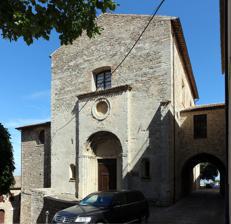
Building: San Filippo Neri, Cingoli
Country: Italy
Year built: 1671
Church in Cingoli San Filippo Neri (Cingoli) San Filippo is a Baroque -style, Roman Catholic church located on via San Filippo in the town of Cingoli , Macerata , Marche , Italy. History A parish church which was probably dedicated to the Virgin was present at the site before it was elevated to the status of a collegiate church in 1530. It was assigned to the Oratory of St Phillip in 1664. This medieval church was razed to allow the construction of this Baroque edifice in 1671 under the direction of Giovanni Battista Contini , who had trained in Rome. The façade dates to the earlier building. The interior has an elliptical layout, recalling some of Borromini's projects in Rome. The sacristy also has a centralized octagonal plan. Instead of chapels, there are two side altars. The ceiling is frescoed with two medallions depicting scenes from the life of the titular saint: a St Philip in Adoration of the Virgin and a Glory of St Philip . The nave also has allegorical depictions of the Theological Virtues, and depictions of the Doctors of the Church and Evangelists. Paolo Marini painted Old Testament Stories, and the Fathers of the church. He also painted the altarpiece depicting the Madonna, the Trinity and the Guardian Angel on the first altar on the right. The altarpiece of the Ecstasy of Saint Teresa of Avila (1688) was painted by Carlo Cignani . References